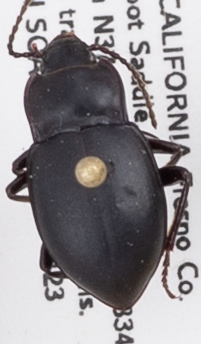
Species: Metrius contractus
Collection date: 2018-04-23
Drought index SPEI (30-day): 0.746
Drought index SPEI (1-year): -0.348
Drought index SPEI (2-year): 0.71